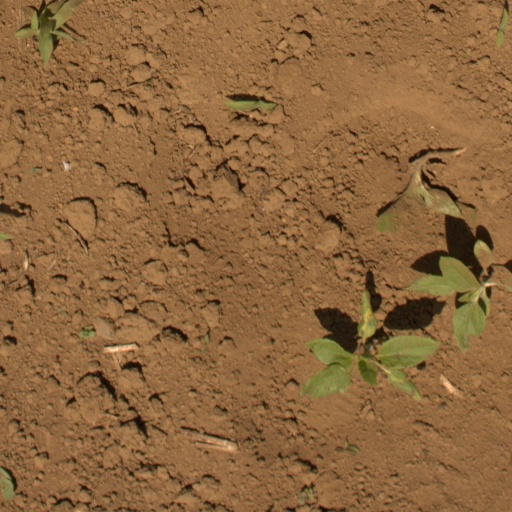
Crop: Jerusalem artichoke